MeerKAT

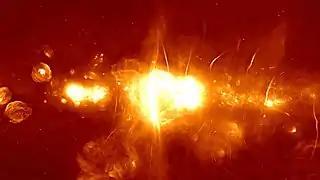
The center of the Milky Way, as imaged by 64 radio telescopes of the South African MeerKAT array

MeerKAT inaugurated in July 2018 consists of 64 dishes of 13.5 metres in diameter each with an offset Gregorian configuration. An offset dish configuration has been chosen because its unblocked aperture provides uncompromised optical performance and sensitivity, excellent imaging quality and good rejection of unwanted radio frequency interference from satellites and terrestrial transmitters. It also facilitates the installation of multiple receiver systems in the primary and secondary focal areas and is the reference design for the mid-band SKA concept.